Sultantepe, Üsküdar

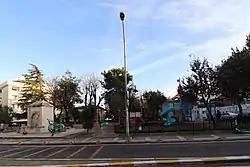
Sultantepe park

Mosques in the neighborhood include Hacı Hesna Hatun (first built 16th century, rebuilt 1900, repaired 1957), Bâkî Efendi (built 1644, repaired 1875), and Mirzâzâde (built 1730–1), around the top of the hill; Sheyh Mustafa Devati and Abdi Efendi, in the former Selmanağa neighborhood; and Abdurrahman Ağa (built 1766–7, rebuilt or repaired 1832–33, 1965, and 1995) in Paşalimanı.